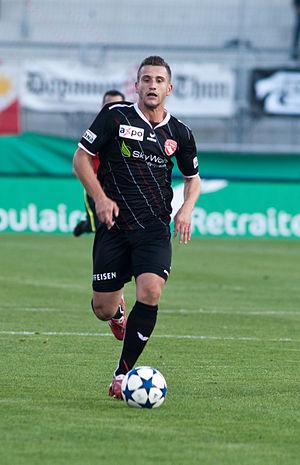
Muhamed Demiri est un footballeur macédonien, né le 20 novembre 1985 à Skopje. Il occupe le poste de milieu de terrain.